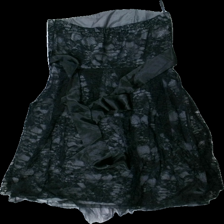
View: back
Type: Dress
Category: Ladies
Brand: Not in the list
Brand text on label: Vila
Colors: Grey, Black
Material: 100% polyester
Pattern: Lace
Cut: Tight
Size: L
Season: All
Holes: Minor
Damage: hål vid spets
Damage location: bottom right
Price range: <50
Recommended usage: Export
Description: kort blomspets klänning